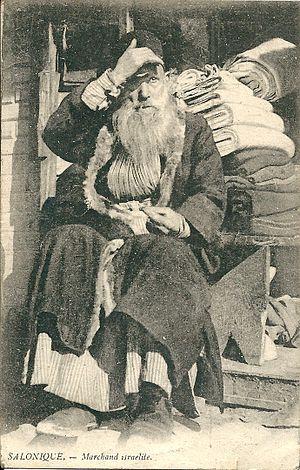
Salonique - Marchand israélite - avant 1918
La ville grecque de Thessalonique, anciennement Salonique, a abrité jusqu'à la Seconde Guerre mondiale une très importante communauté juive d'origine initialement romaniote, mais devenue au fil du temps majoritairement sépharade. C'est le seul exemple connu d'une ville de diaspora de cette taille ayant conservé une majorité juive pendant plusieurs siècles. Arrivés pour la plupart à la suite de l'expulsion des Juifs d'Espagne de 1492, les sépharades sont indissociablement liés à l'histoire de Thessalonique et le rayonnement de cette communauté tant sur le plan culturel qu'économique s'est fait sentir sur tout le monde sépharade. La communauté a connu un âge d'or au XVIᵉ siècle puis un déclin relatif jusqu'au milieu du XIXᵉ siècle, époque à partir de laquelle elle a entrepris une importante modernisation aussi bien économique que cultuelle. La ville reçoit l'appellation de « Jérusalem des Balkans ».